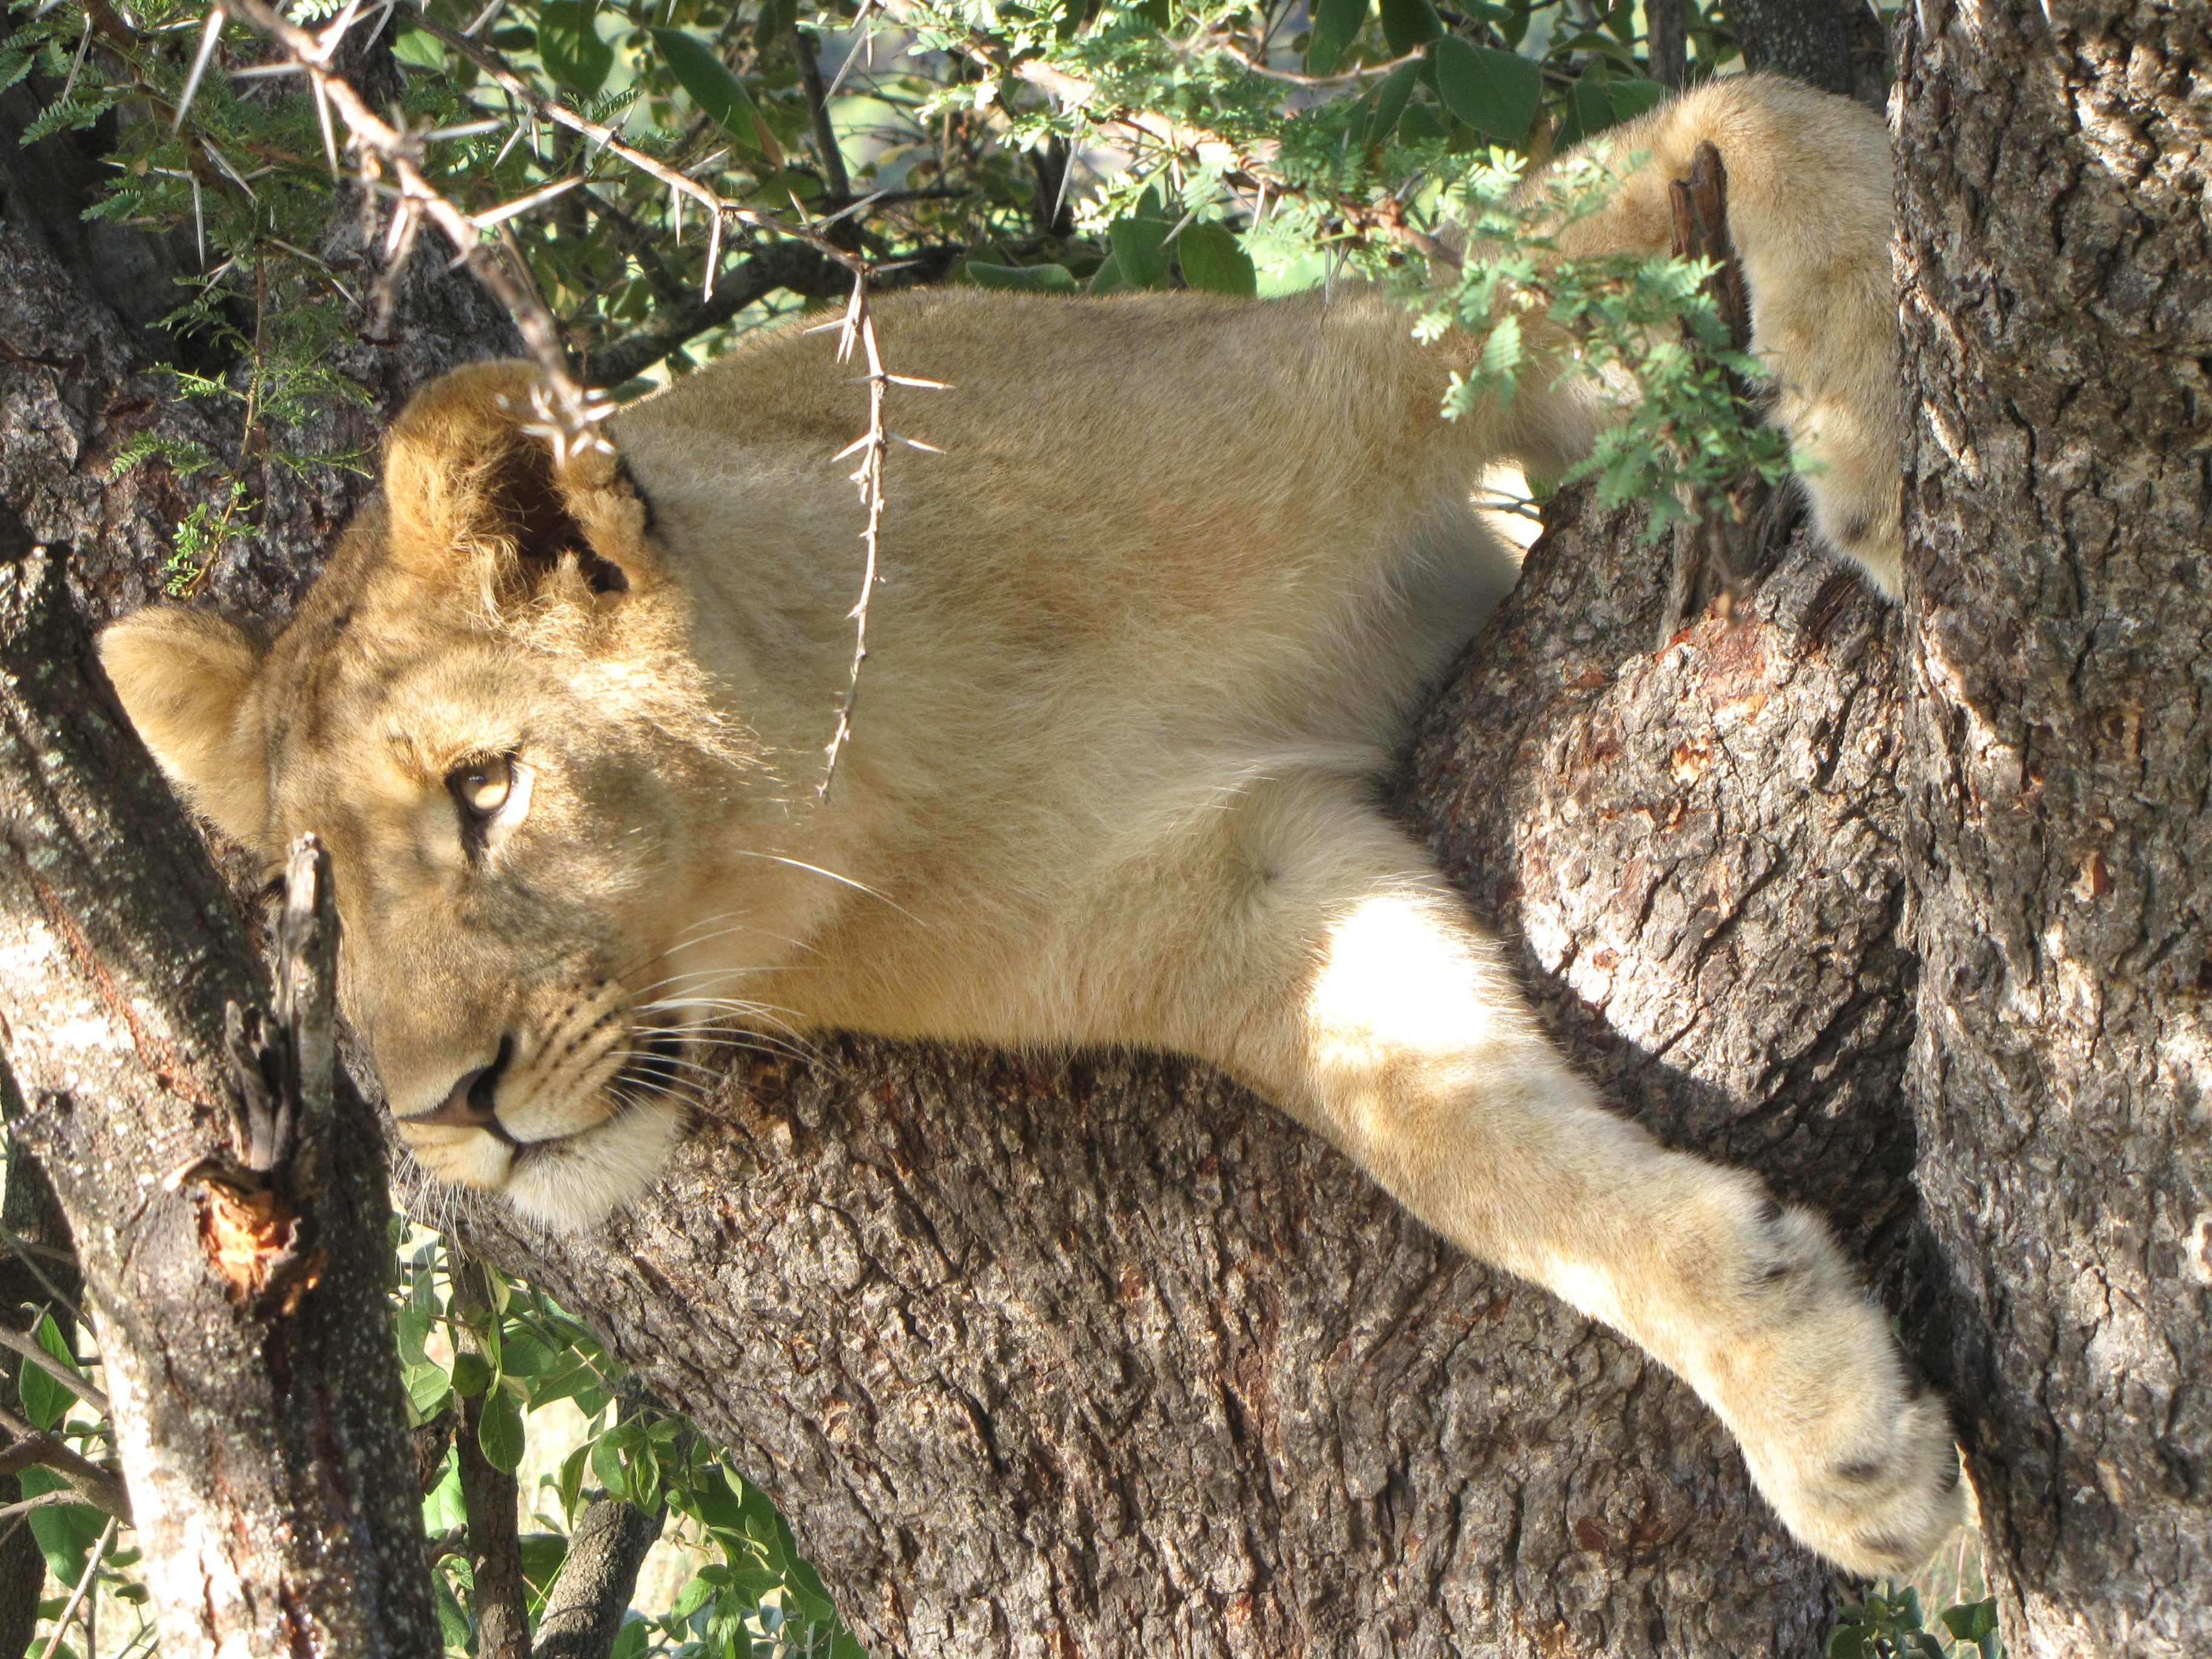
wildlife, zoo, mammal, fauna, lion, cougar, puma, big cats, wild cat, cat like mammal, dog breed group